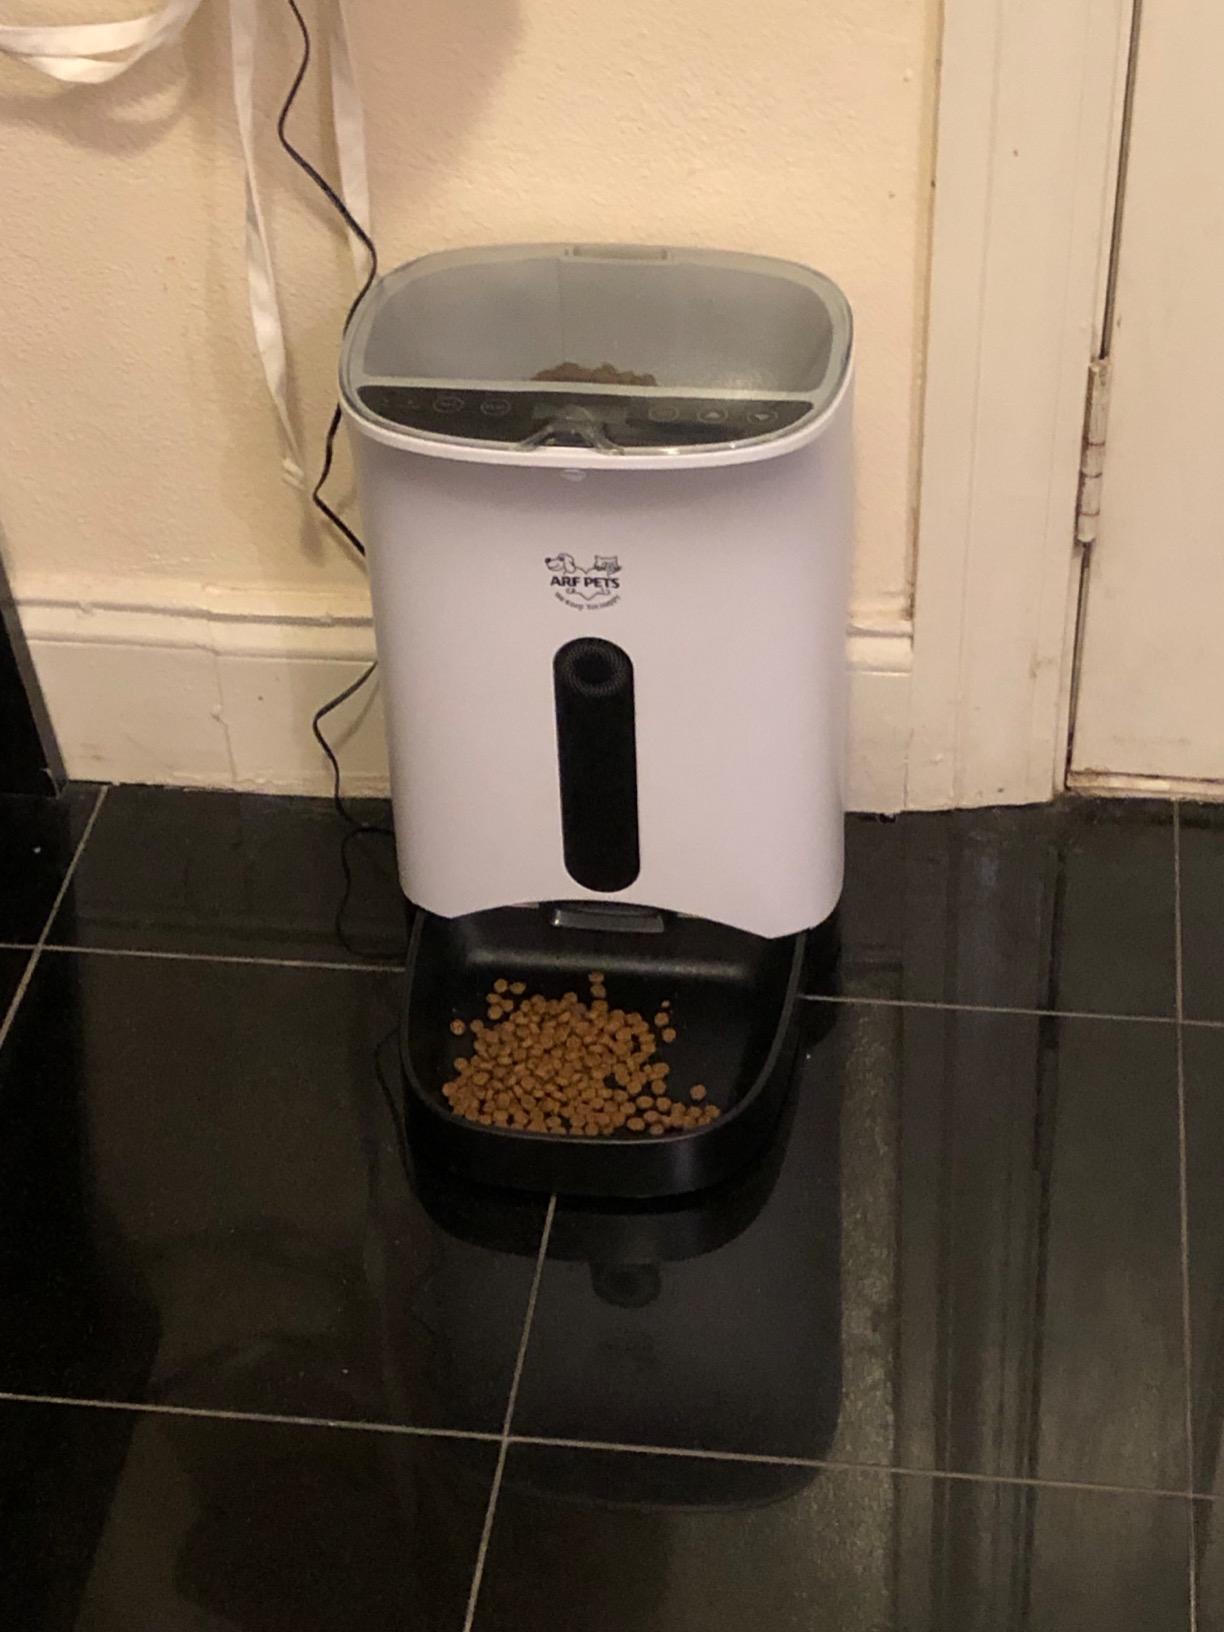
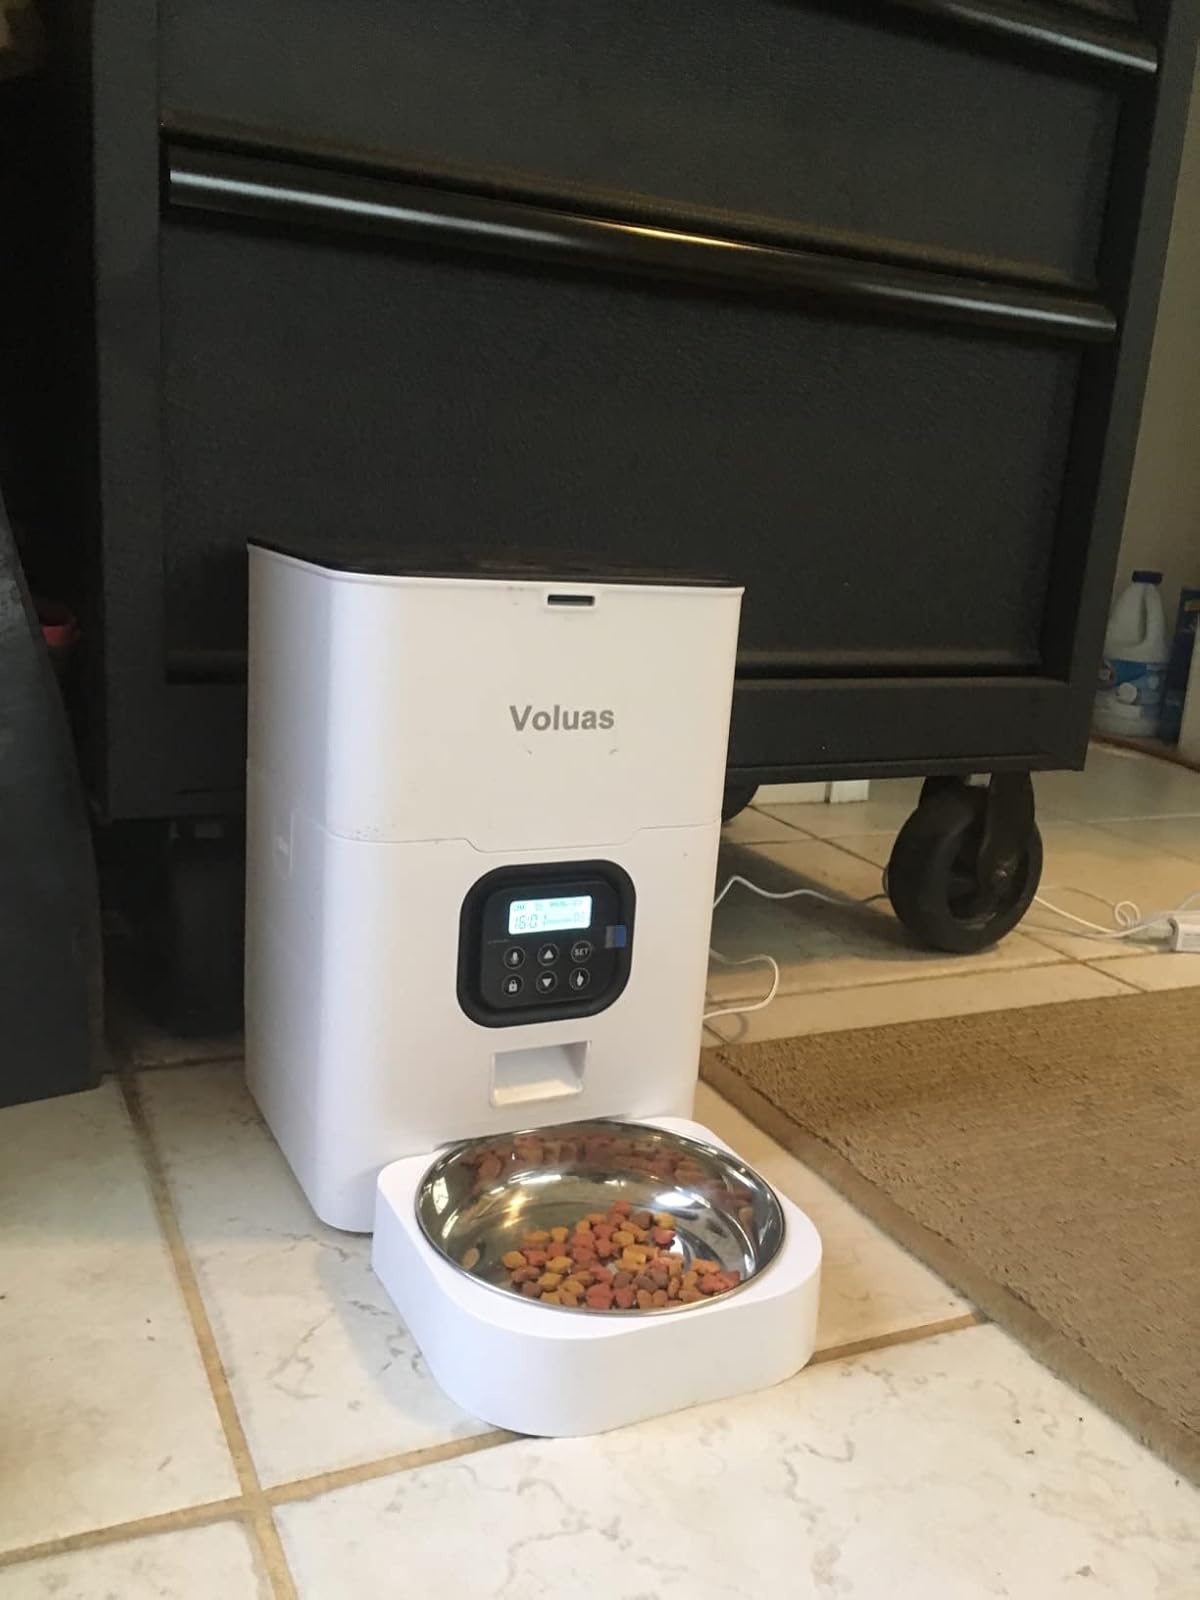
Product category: items_feeder
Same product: no